St. Andre Durand Balcombe

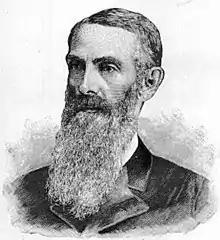
Engraving of St. A. D. Balcombe, 1880s

Saint Andre Durand Balcombe (1829–1904) was a newspaper editor, Indian agent and Republican politician who served in the Minnesota Legislature.